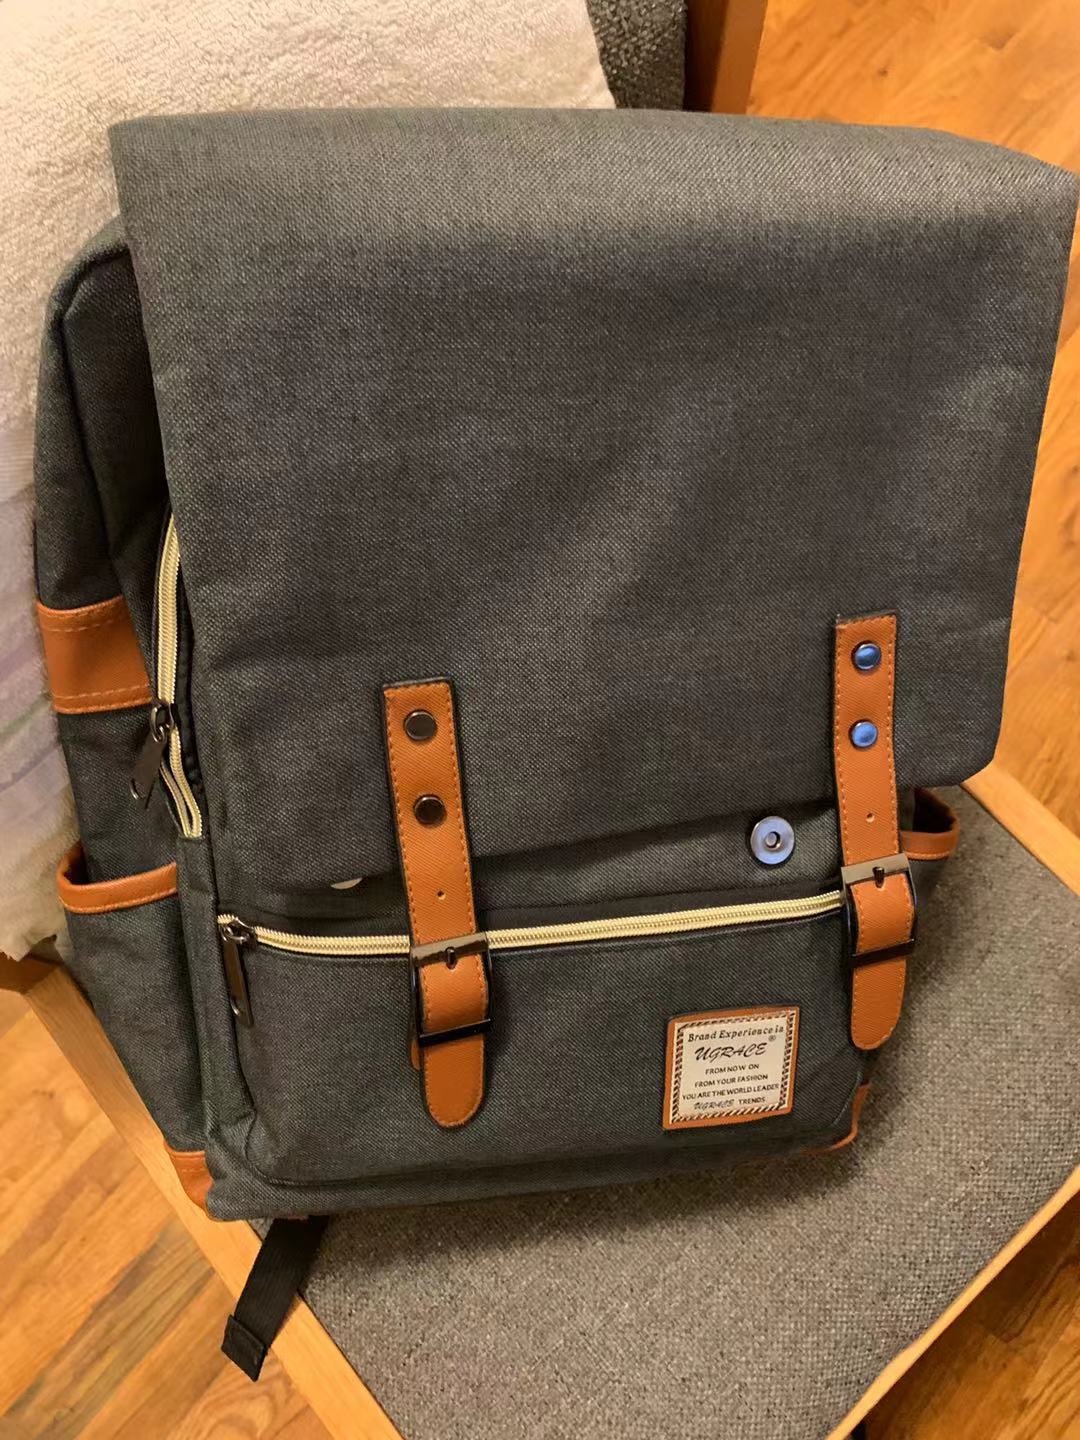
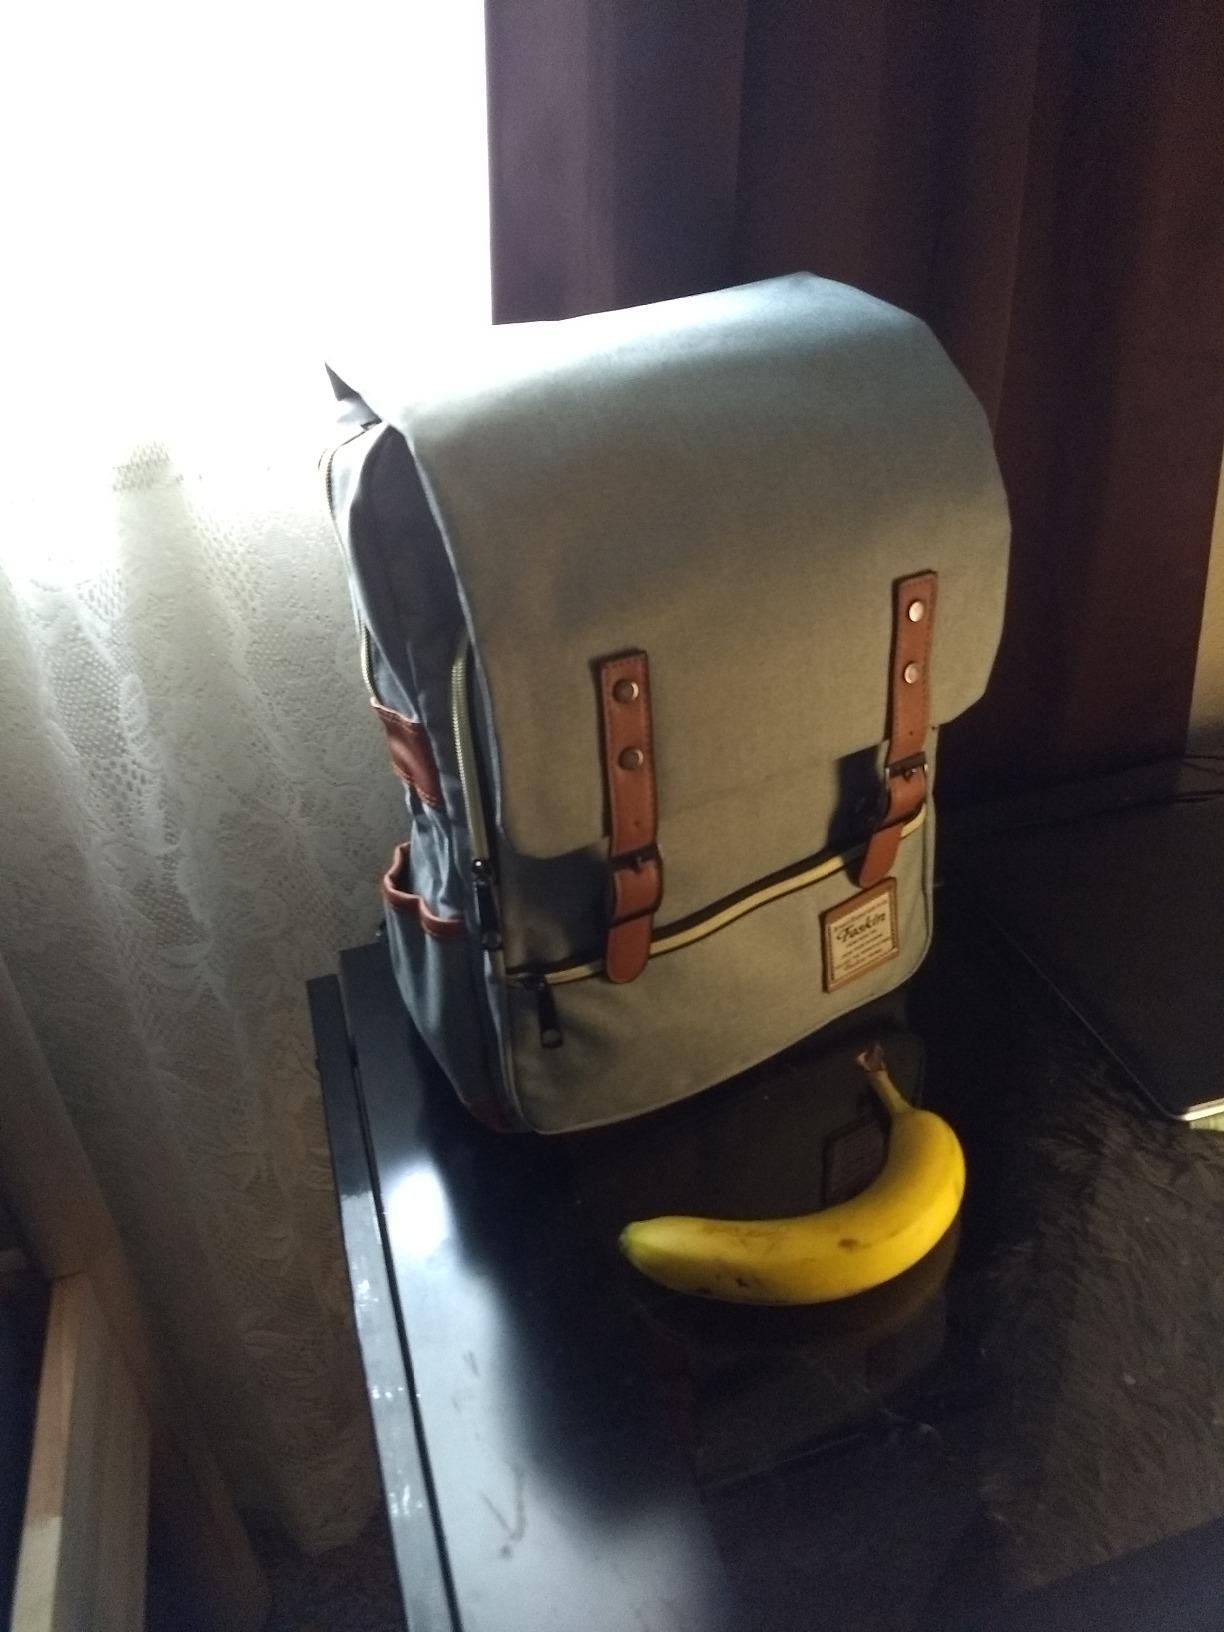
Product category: bag
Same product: no